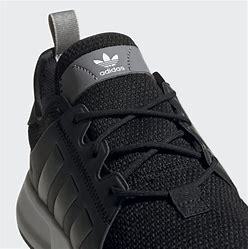
Brand: Adidas
Model: _plr